Ron Taylor (baseball)

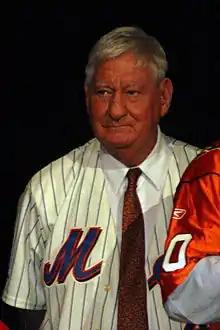
Taylor in 2010

Ronald Wesley Taylor (December 13, 1937 – June 16, 2025) was a Canadian professional baseball player, who went on to become a physician. Born in Toronto, Taylor was a pitcher over all or parts of 11 seasons (1962–1972) in Major League Baseball (MLB) with the Cleveland Indians, St. Louis Cardinals, Houston Astros, New York Mets and San Diego Padres. He was a key contributor to two World Series–winning teams: the 1964 Cardinals and the 1969 Mets. After retiring as a baseball player, he attended medical school at the University of Toronto, graduating in 1977. In 1979, he started a 30-year association with the Toronto Blue Jays as the team's physician. As a result of his pitching success, Taylor was inducted into the Canadian Baseball Hall of Fame, Canada's Sports Hall of Fame, and the Ontario Sports Hall of Fame. He also served in the Royal Canadian Air Force. Taylor was appointed a member of the Order of Ontario in 2005.